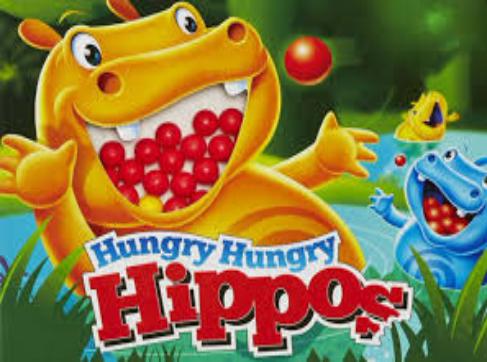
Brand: Hungry Hungry Hippos
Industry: Food